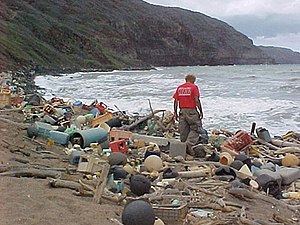
Plastforurening
Plastforurening af en strand på Hawaii.
Plastforurening, plastikforurening eller kunststofforurening betegner ophobning af plast i naturen, der sker bevidst eller ubevidst, med den efterfølgende nedbrydning til mindre og mindre plastpartikler. Plastforureningen er til fare for miljøet og berører både dyr, planter og mennesker. Plast-nedbrydningspartiklerne inddeles i makroplast, mesoplast, mikroplast og nanoplast. Siden plast blev alment tilgængelig er forureningens omfang tiltaget, korreleret med hvor billig og holdbar plast har vist sig at være. Man er nu blevet opmærksom på at plastforurening er et globalt miljøproblem, specielt det enorme omfang forureningen af oceanerne har antaget